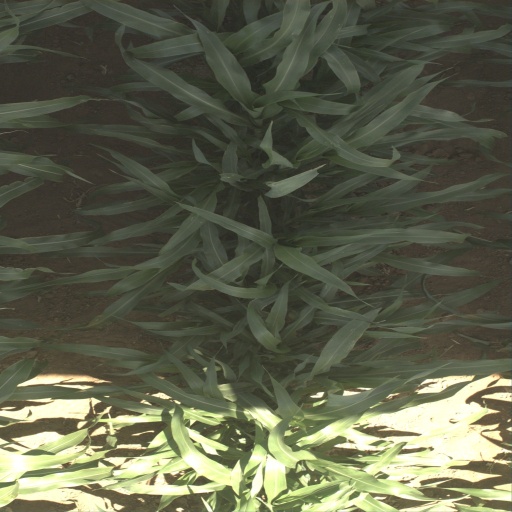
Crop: sorghum